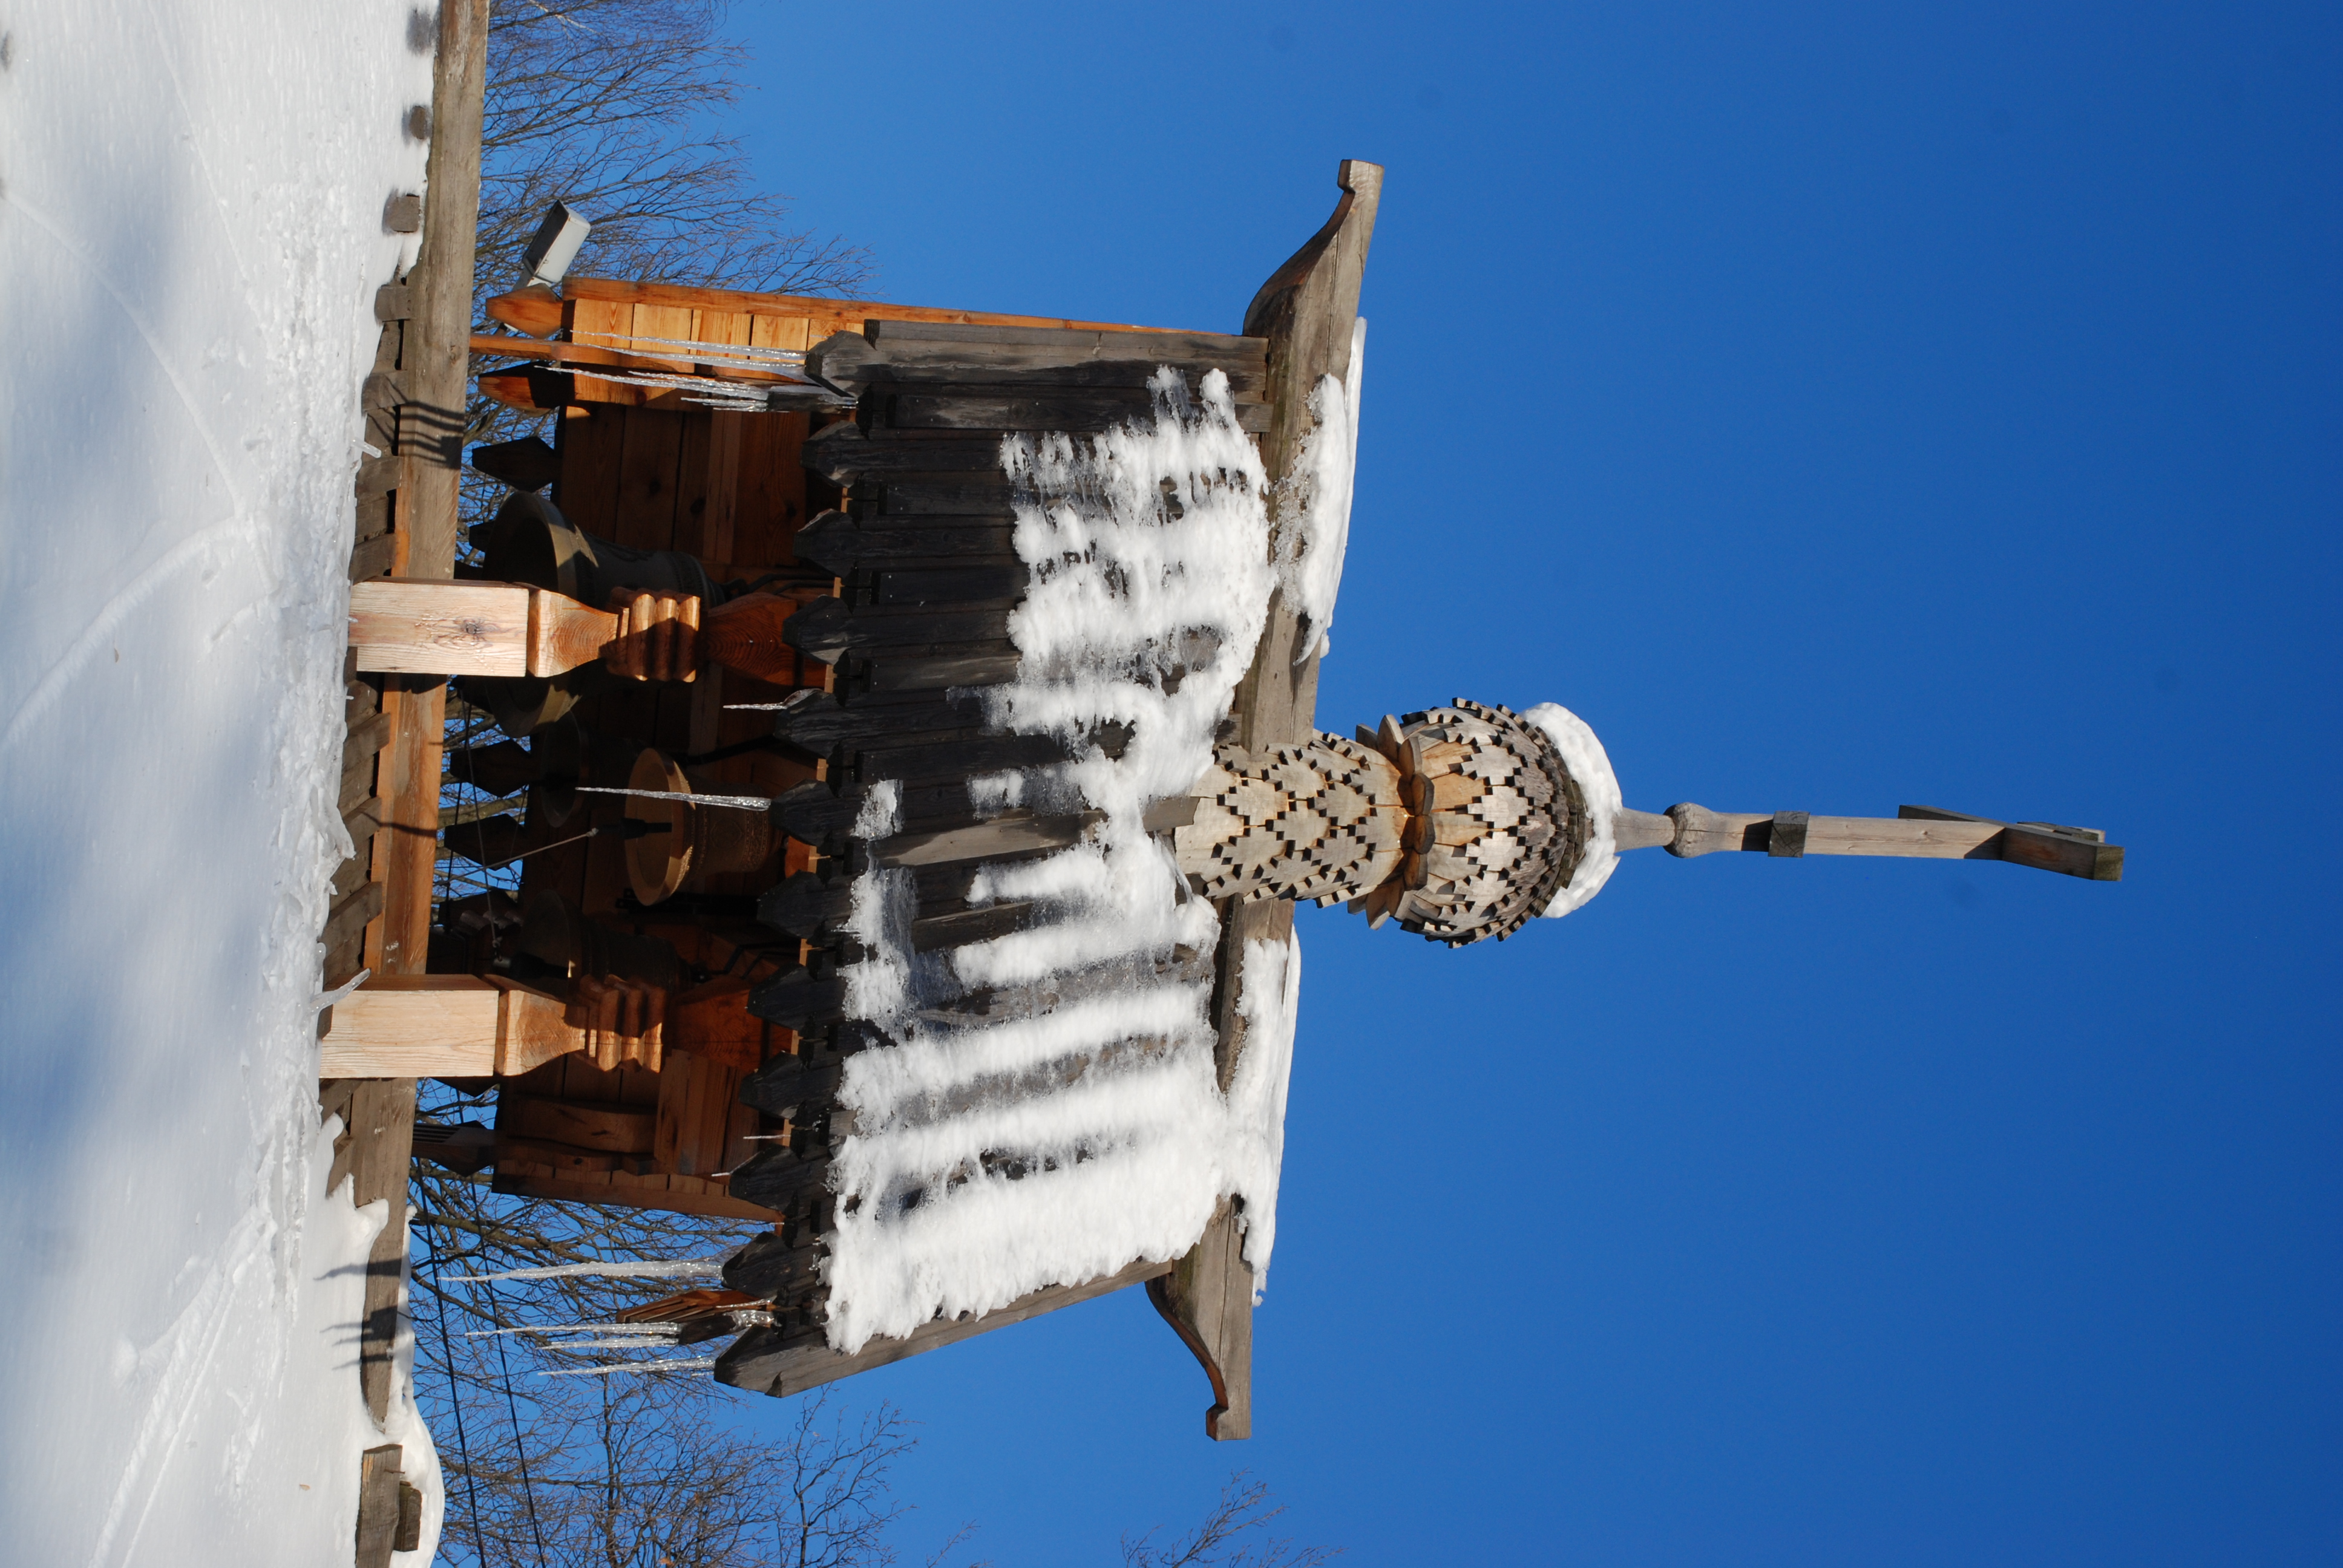
snow, winter, weather, nikon, season, cool image, russia, d80, nikond80, moscowregion